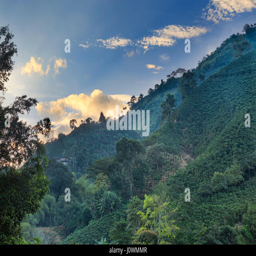
clouds are illuminated during the sunrise at a coffee plantation